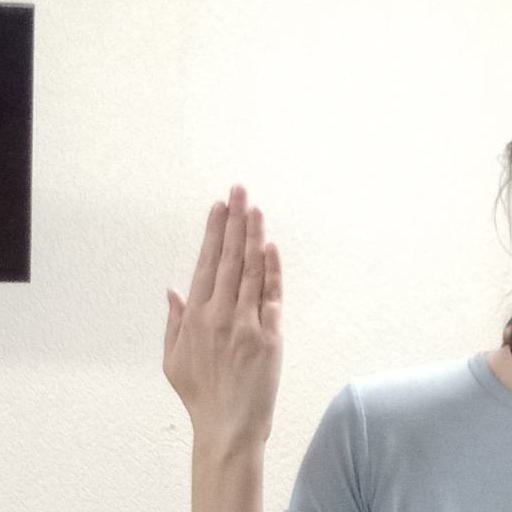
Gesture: stop_inverted